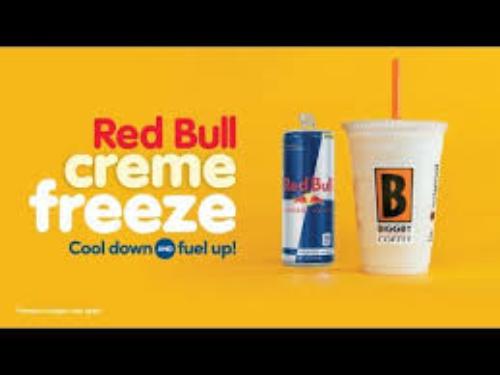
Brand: Biggby Coffee
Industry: Food